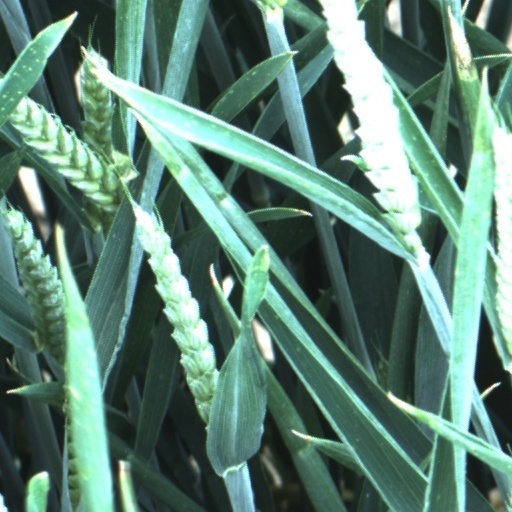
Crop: wheat